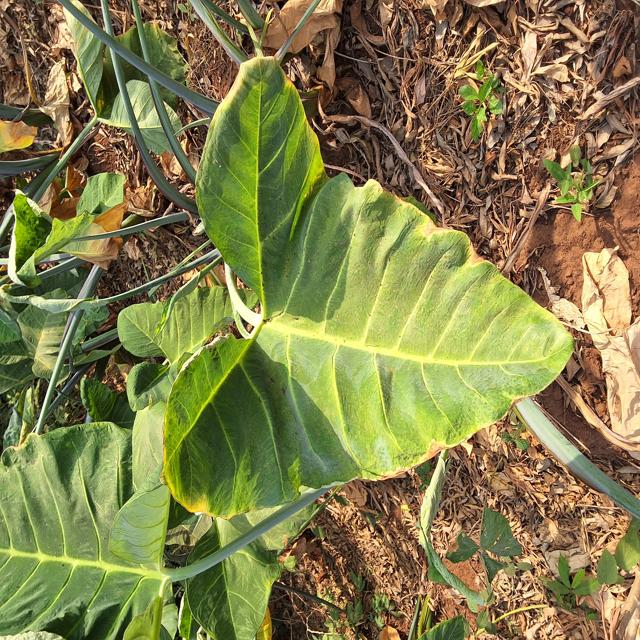
Label: Healthy